Jonchères

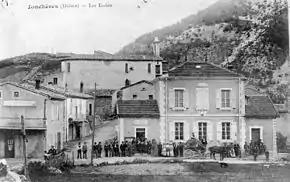
The village of Jonchères (Drôme) in the 1900s

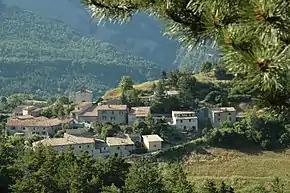
General view of Jonchères in 2011

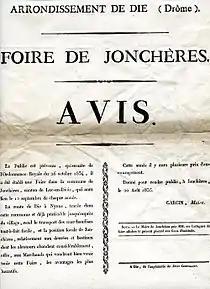
Poster informing the inhabitants about the establishment of a fair in the commune of Jonchères in application of the Royal ordonnance of October 26, 1834

Jonchères is a commune in the Drôme department in southeastern France, in the region of Auvergne-Rhône Alpes. It is located in the Béous valley, an affluent of the left bank of the Drôme river. The village is on a small winding road that climbs from the town of Luc-en-Diois away, toward Prémol Pass. The village is at an altitude of , surrounded by mountains thick with fir and pine. The closest nearby villages are Poyols, Bellegarde-en-Diois and Volvent. The sub-prefecture is away.